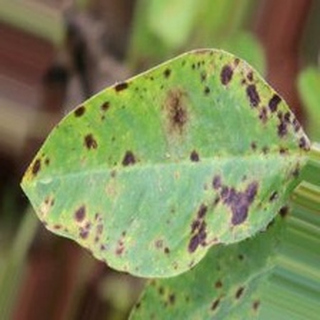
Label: groundnut_late_leaf_spot